Cebu (historical polity)

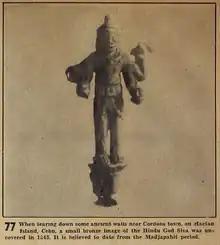
A picture of a Bronze Image of the Hindu God Shiva (lost during World War 2), found at Mactan-Cebu. It shows how the culture of the area was Hindu and Indianized.

A kingdom called Suwu was mentioned in the 1225 Chinese Annals, the Zhufan Zhi (諸蕃志), and during the 17th Century this was the same name used for Cebu among Chinese traders to the Philippines thus it is presumed to be the same location.